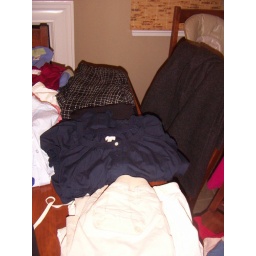
Jacket (black and white) for work, black dress directly below